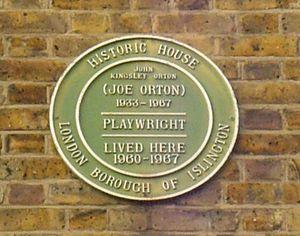
Joe Kingsley Orton est un écrivain, scénariste et dramaturge anglais.